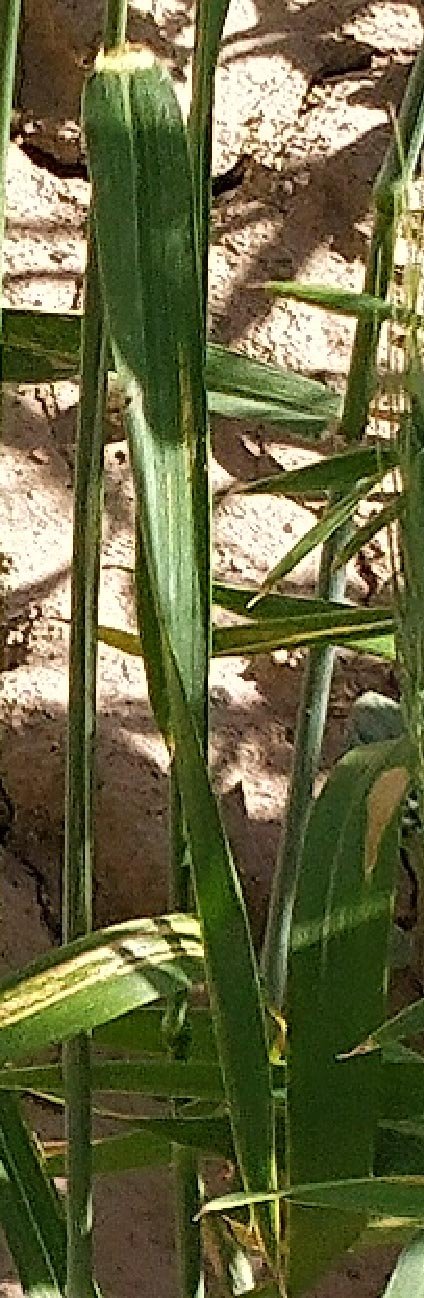
Label: Wheat___Healthy